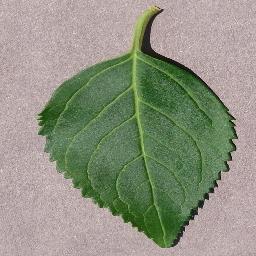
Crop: cherry
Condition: (including_sour)_healthy